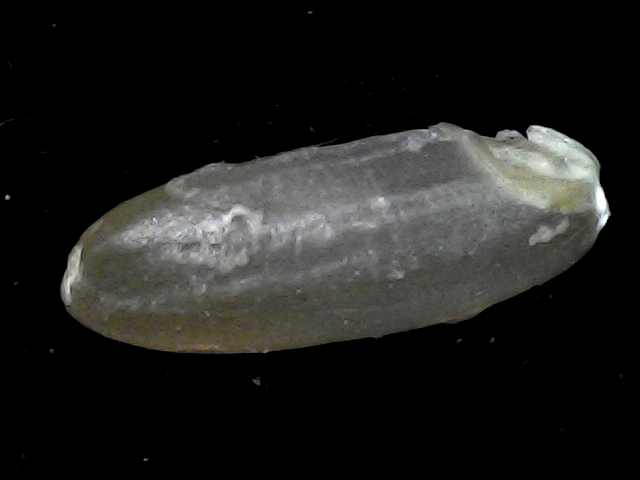
Rice variety: BR23